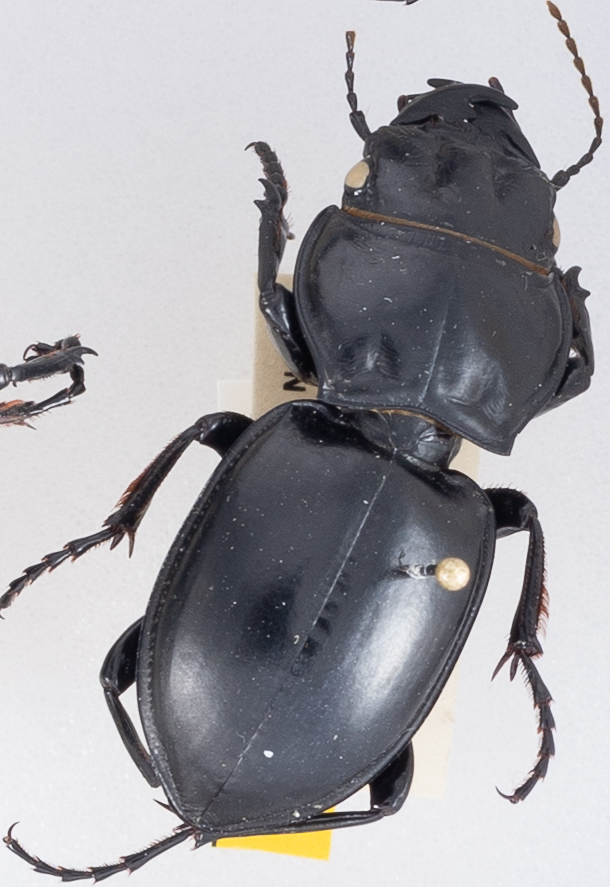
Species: Pasimachus californicus
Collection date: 2019-05-20
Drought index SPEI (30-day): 2.09
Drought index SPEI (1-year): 1.45
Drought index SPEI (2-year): -0.17